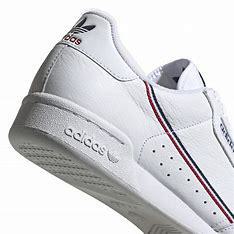
Brand: Adidas
Model: Continental 80